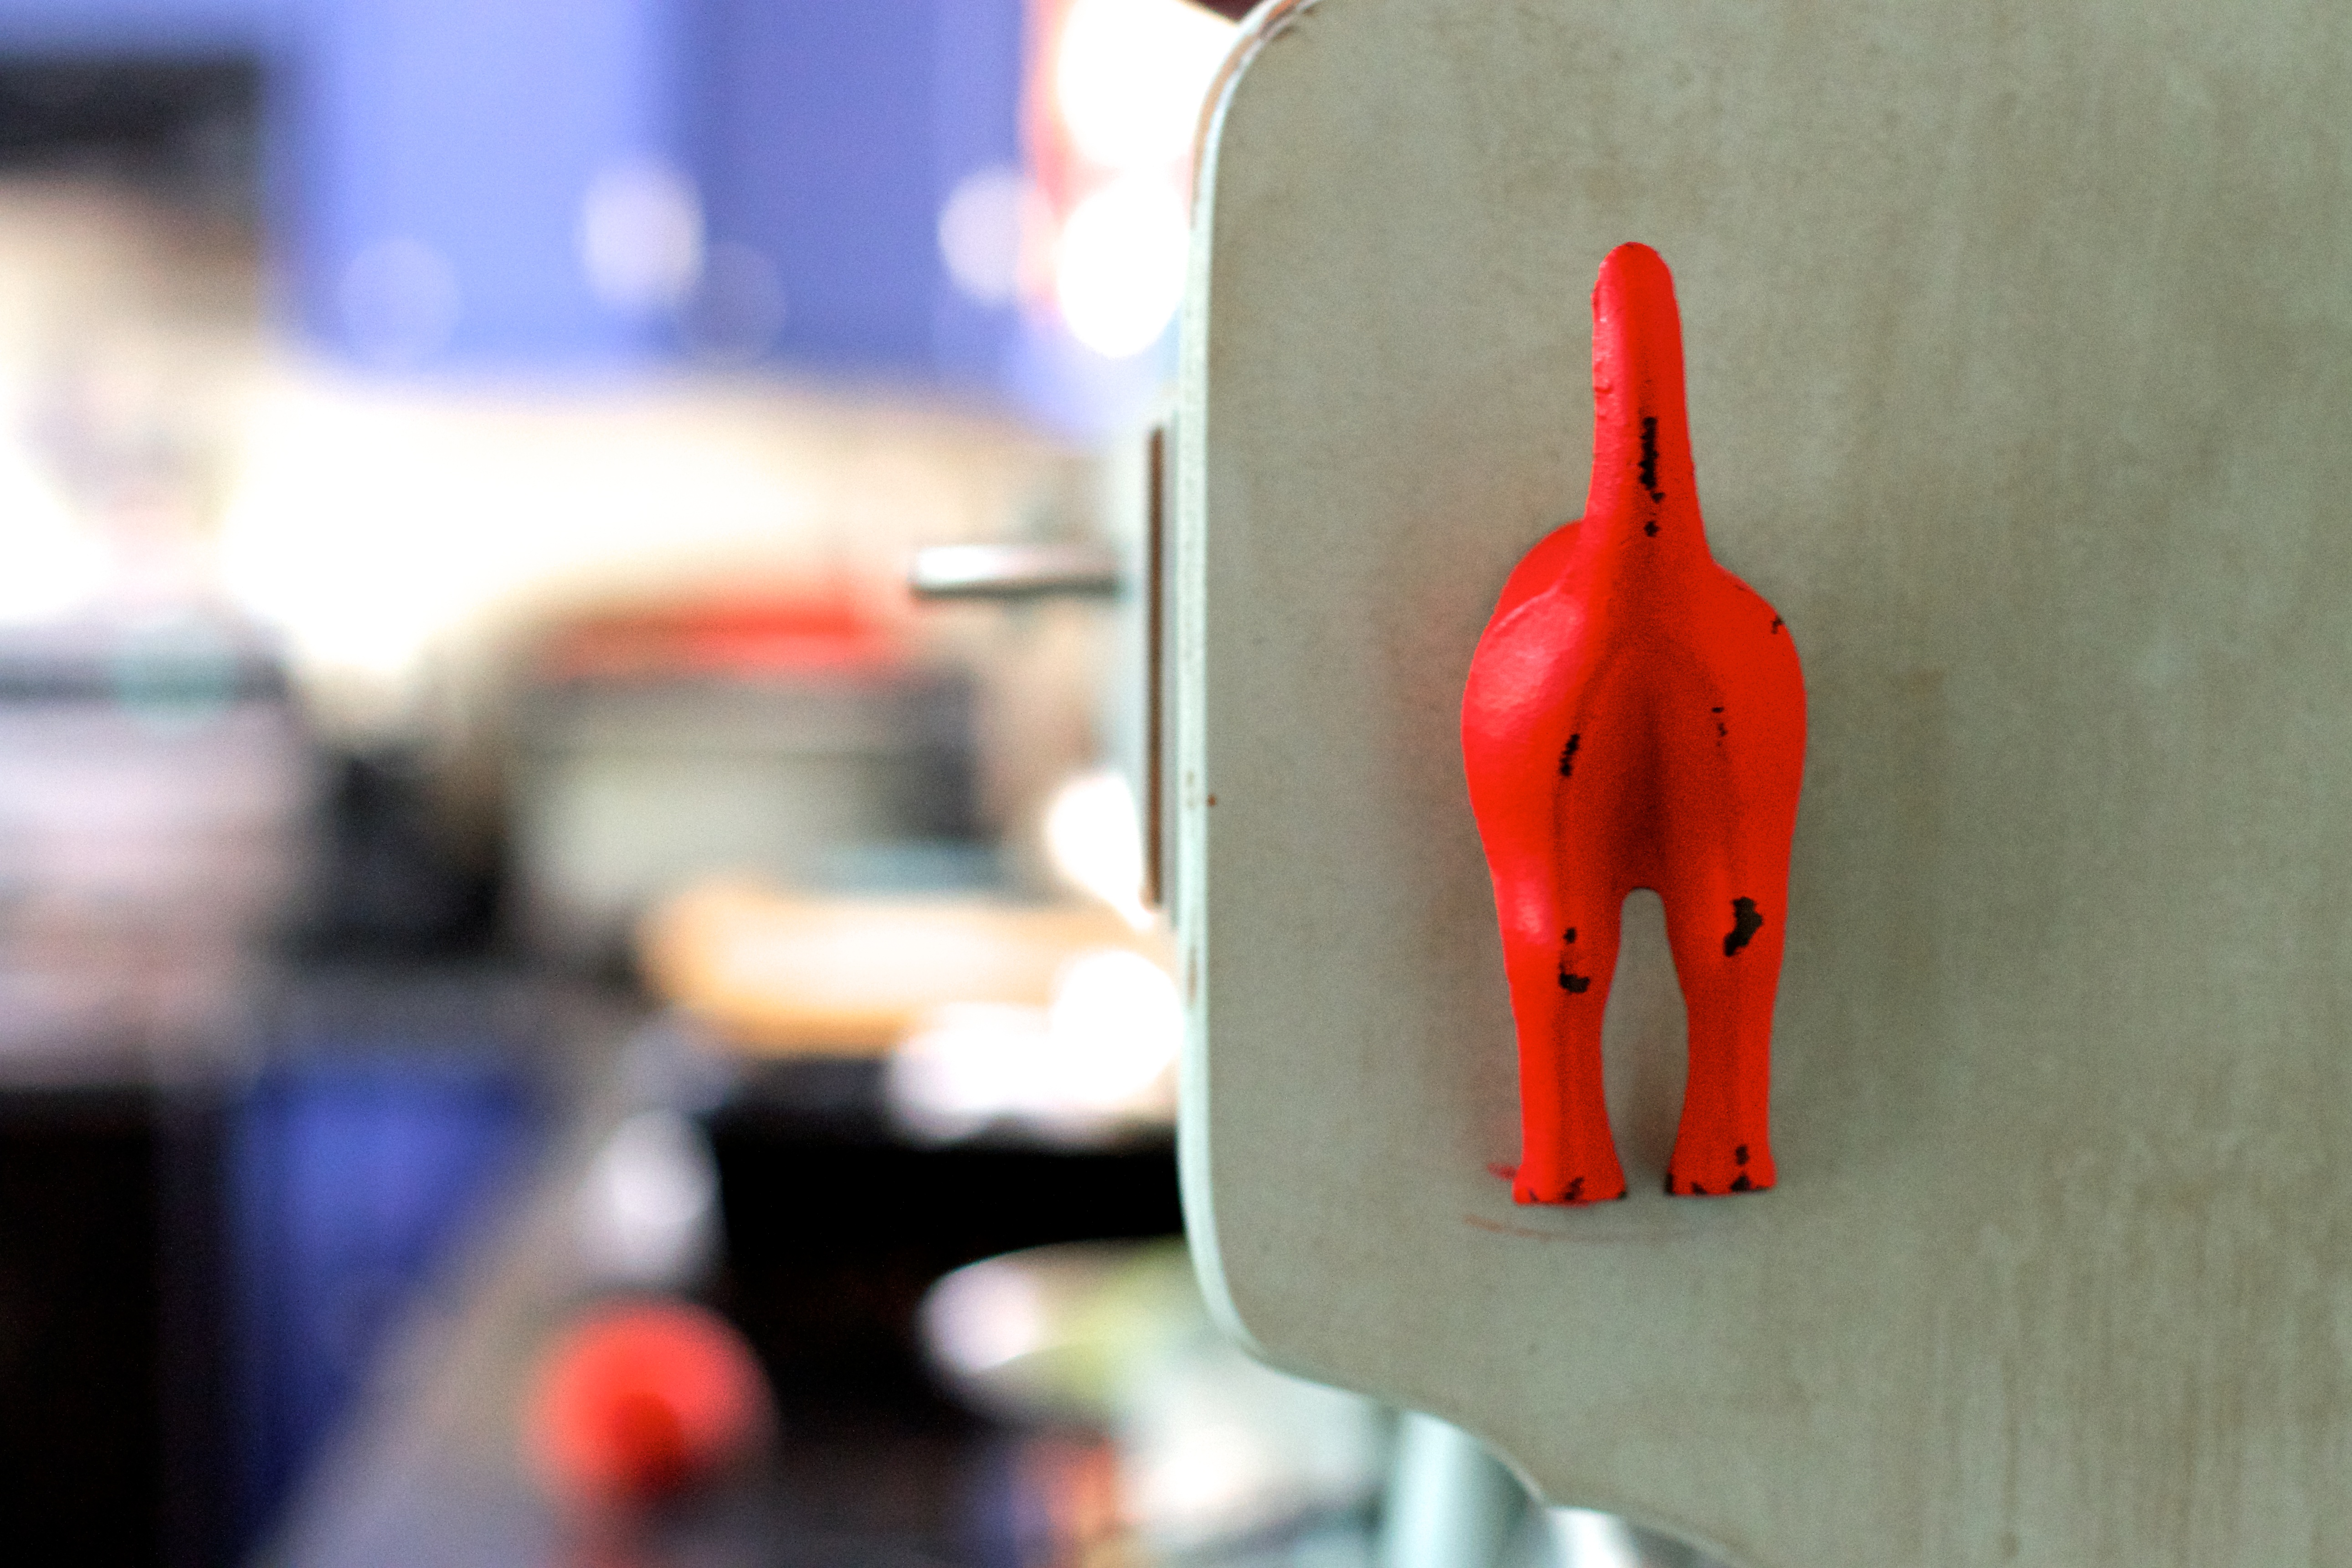
hand, red, color, 2015365